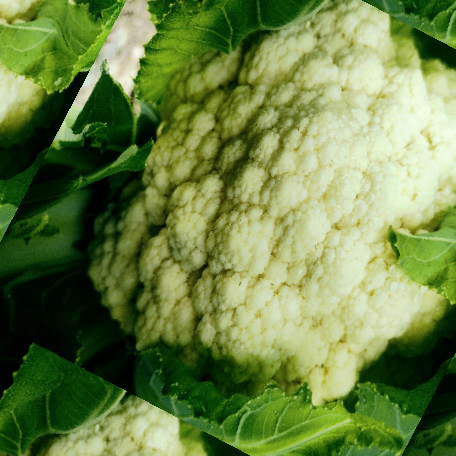
Label: Disease Free